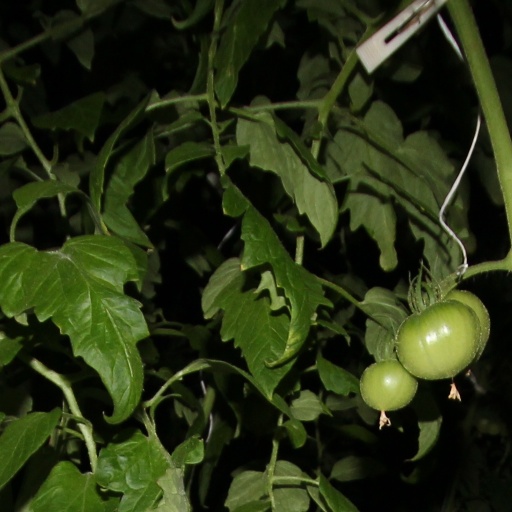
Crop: tomato